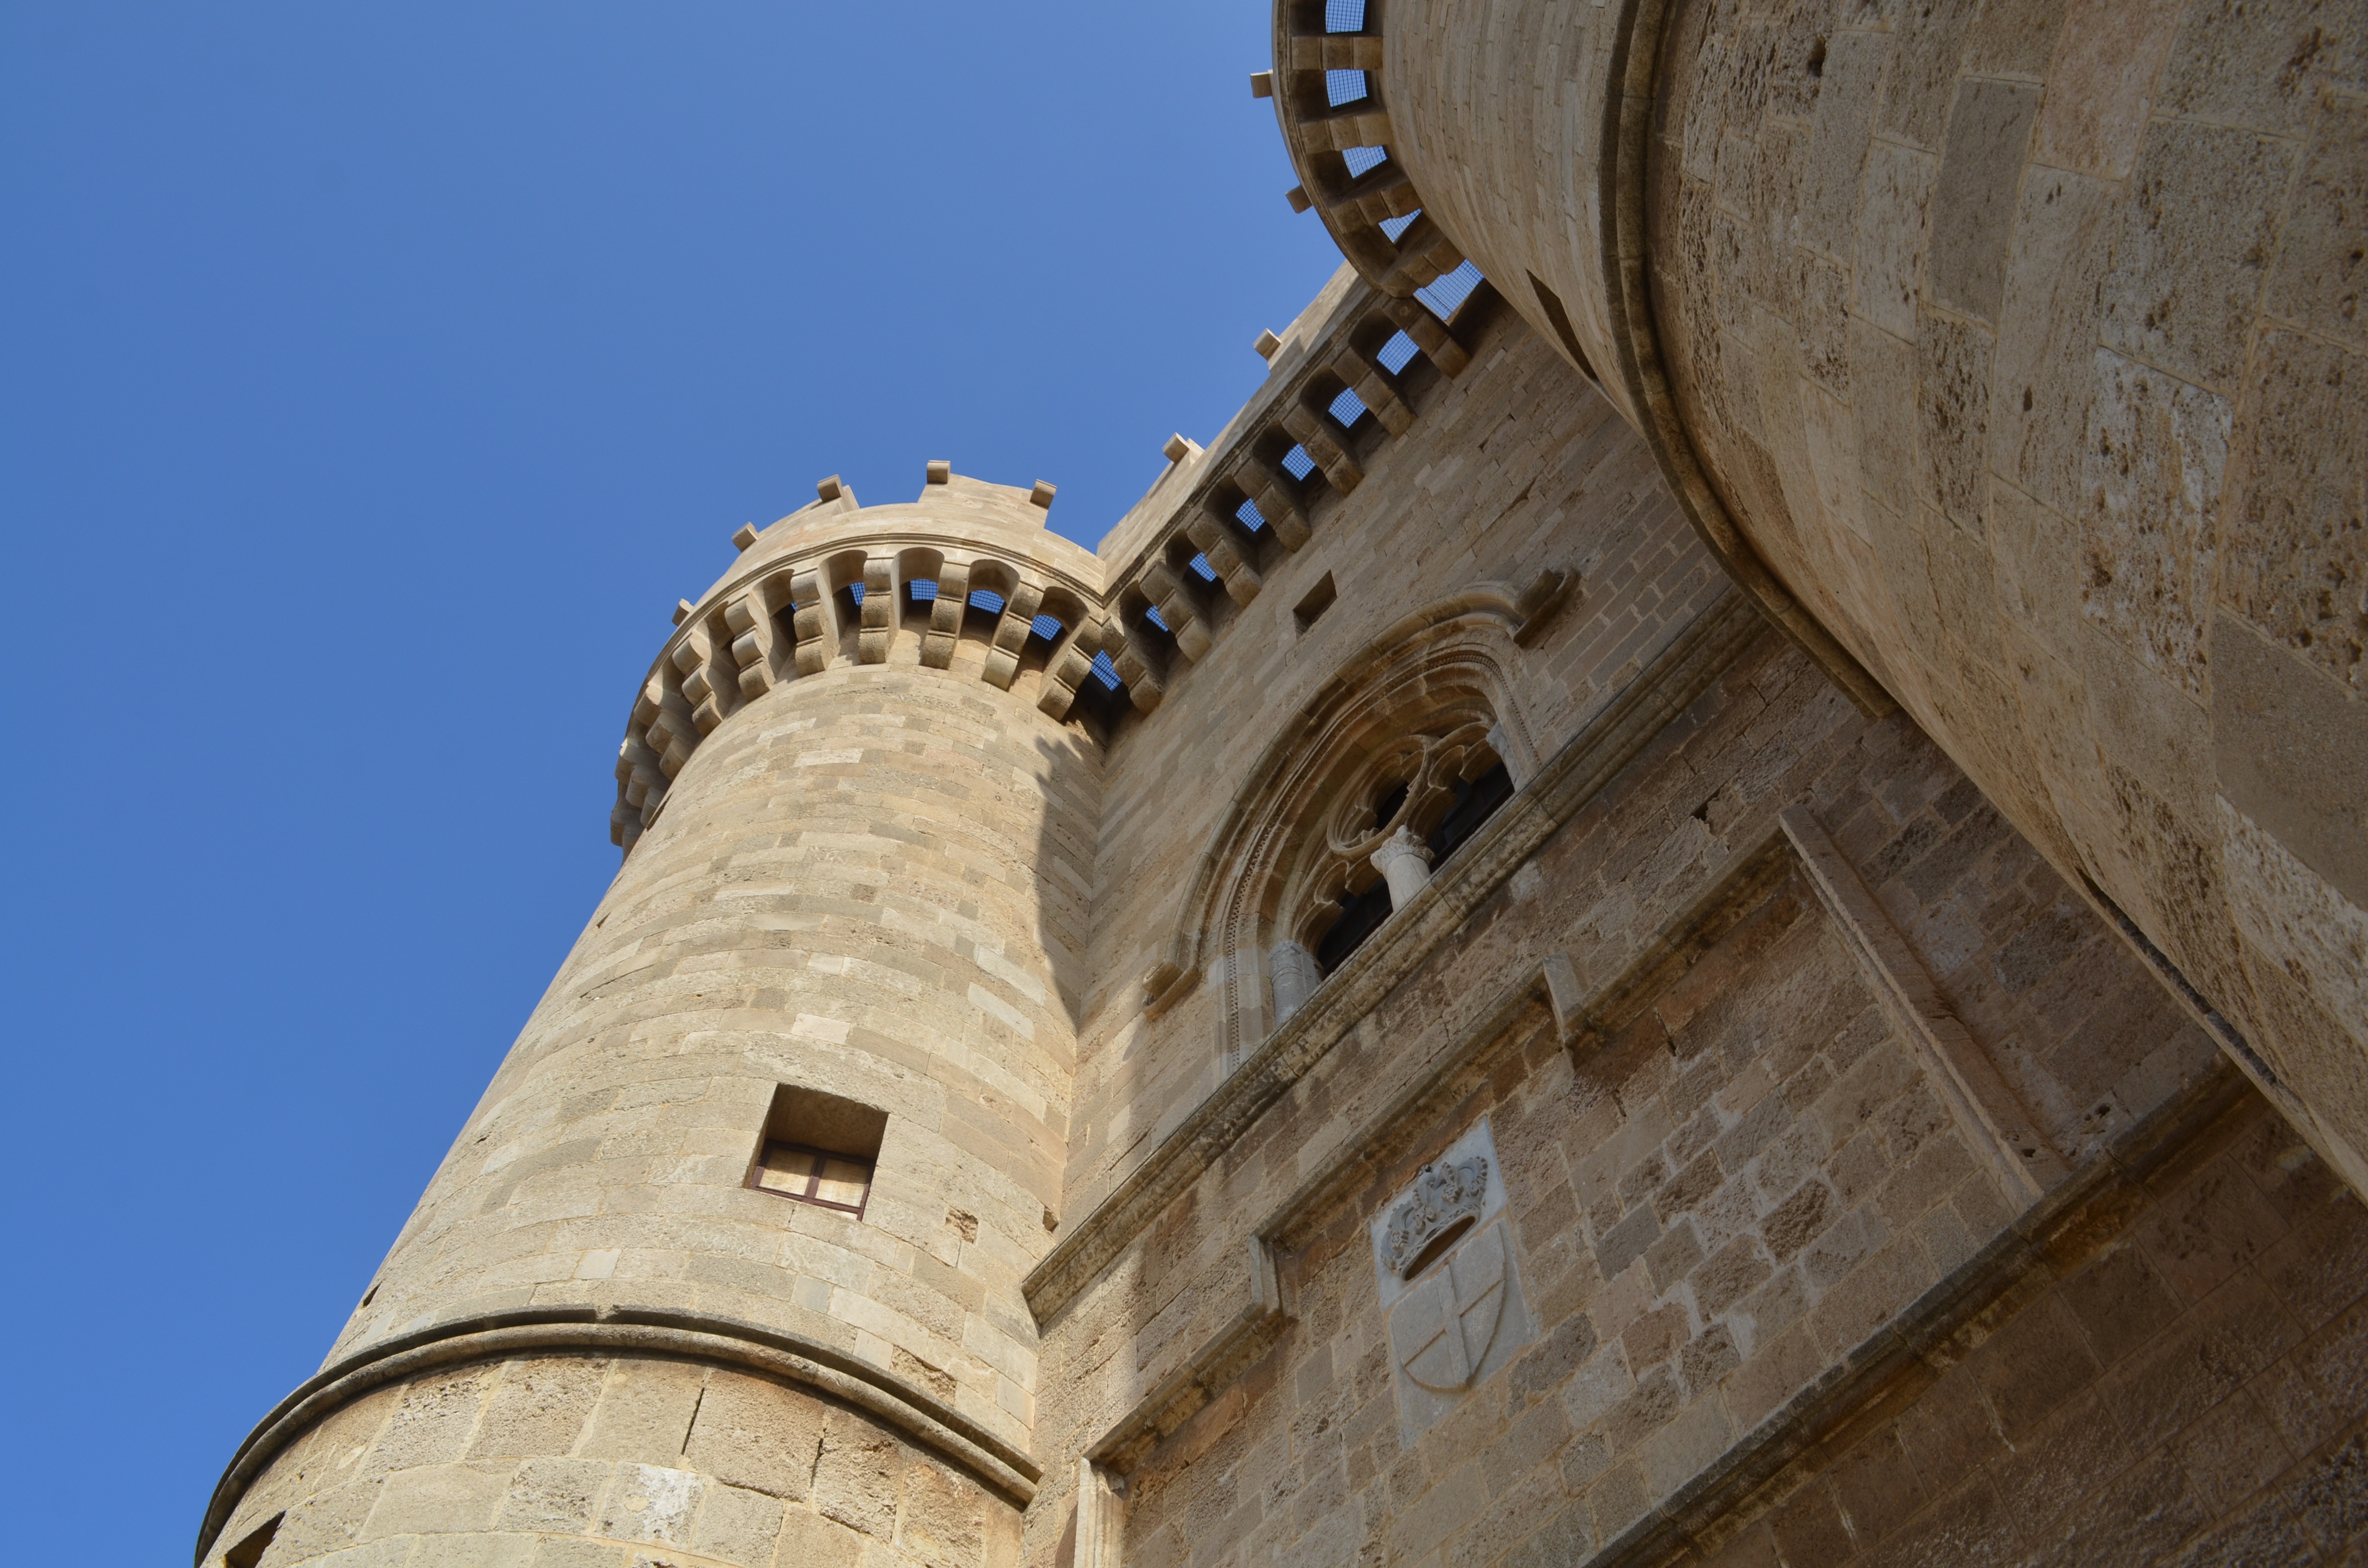
architecture, sky, building, column, tower, castle, fortification, tourism, place of worship, blue sky, rocca, temple, holidays, stronghold, monastery, walls, greece, culture, middle ages, rhodes, great teacher, 1400, ancient history